Baignes-Sainte-Radegonde

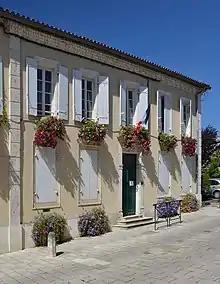
The Town Hall

Baignes-Sainte-Radegonde has twinning associations with: